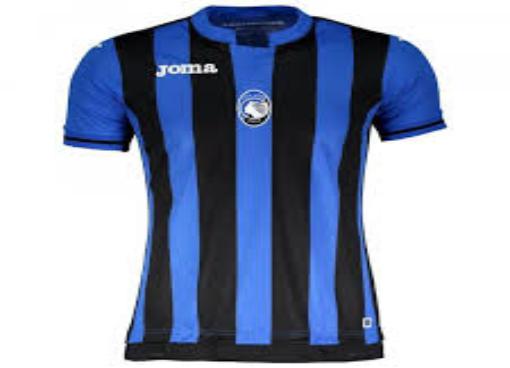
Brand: Joma-1
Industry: Clothes